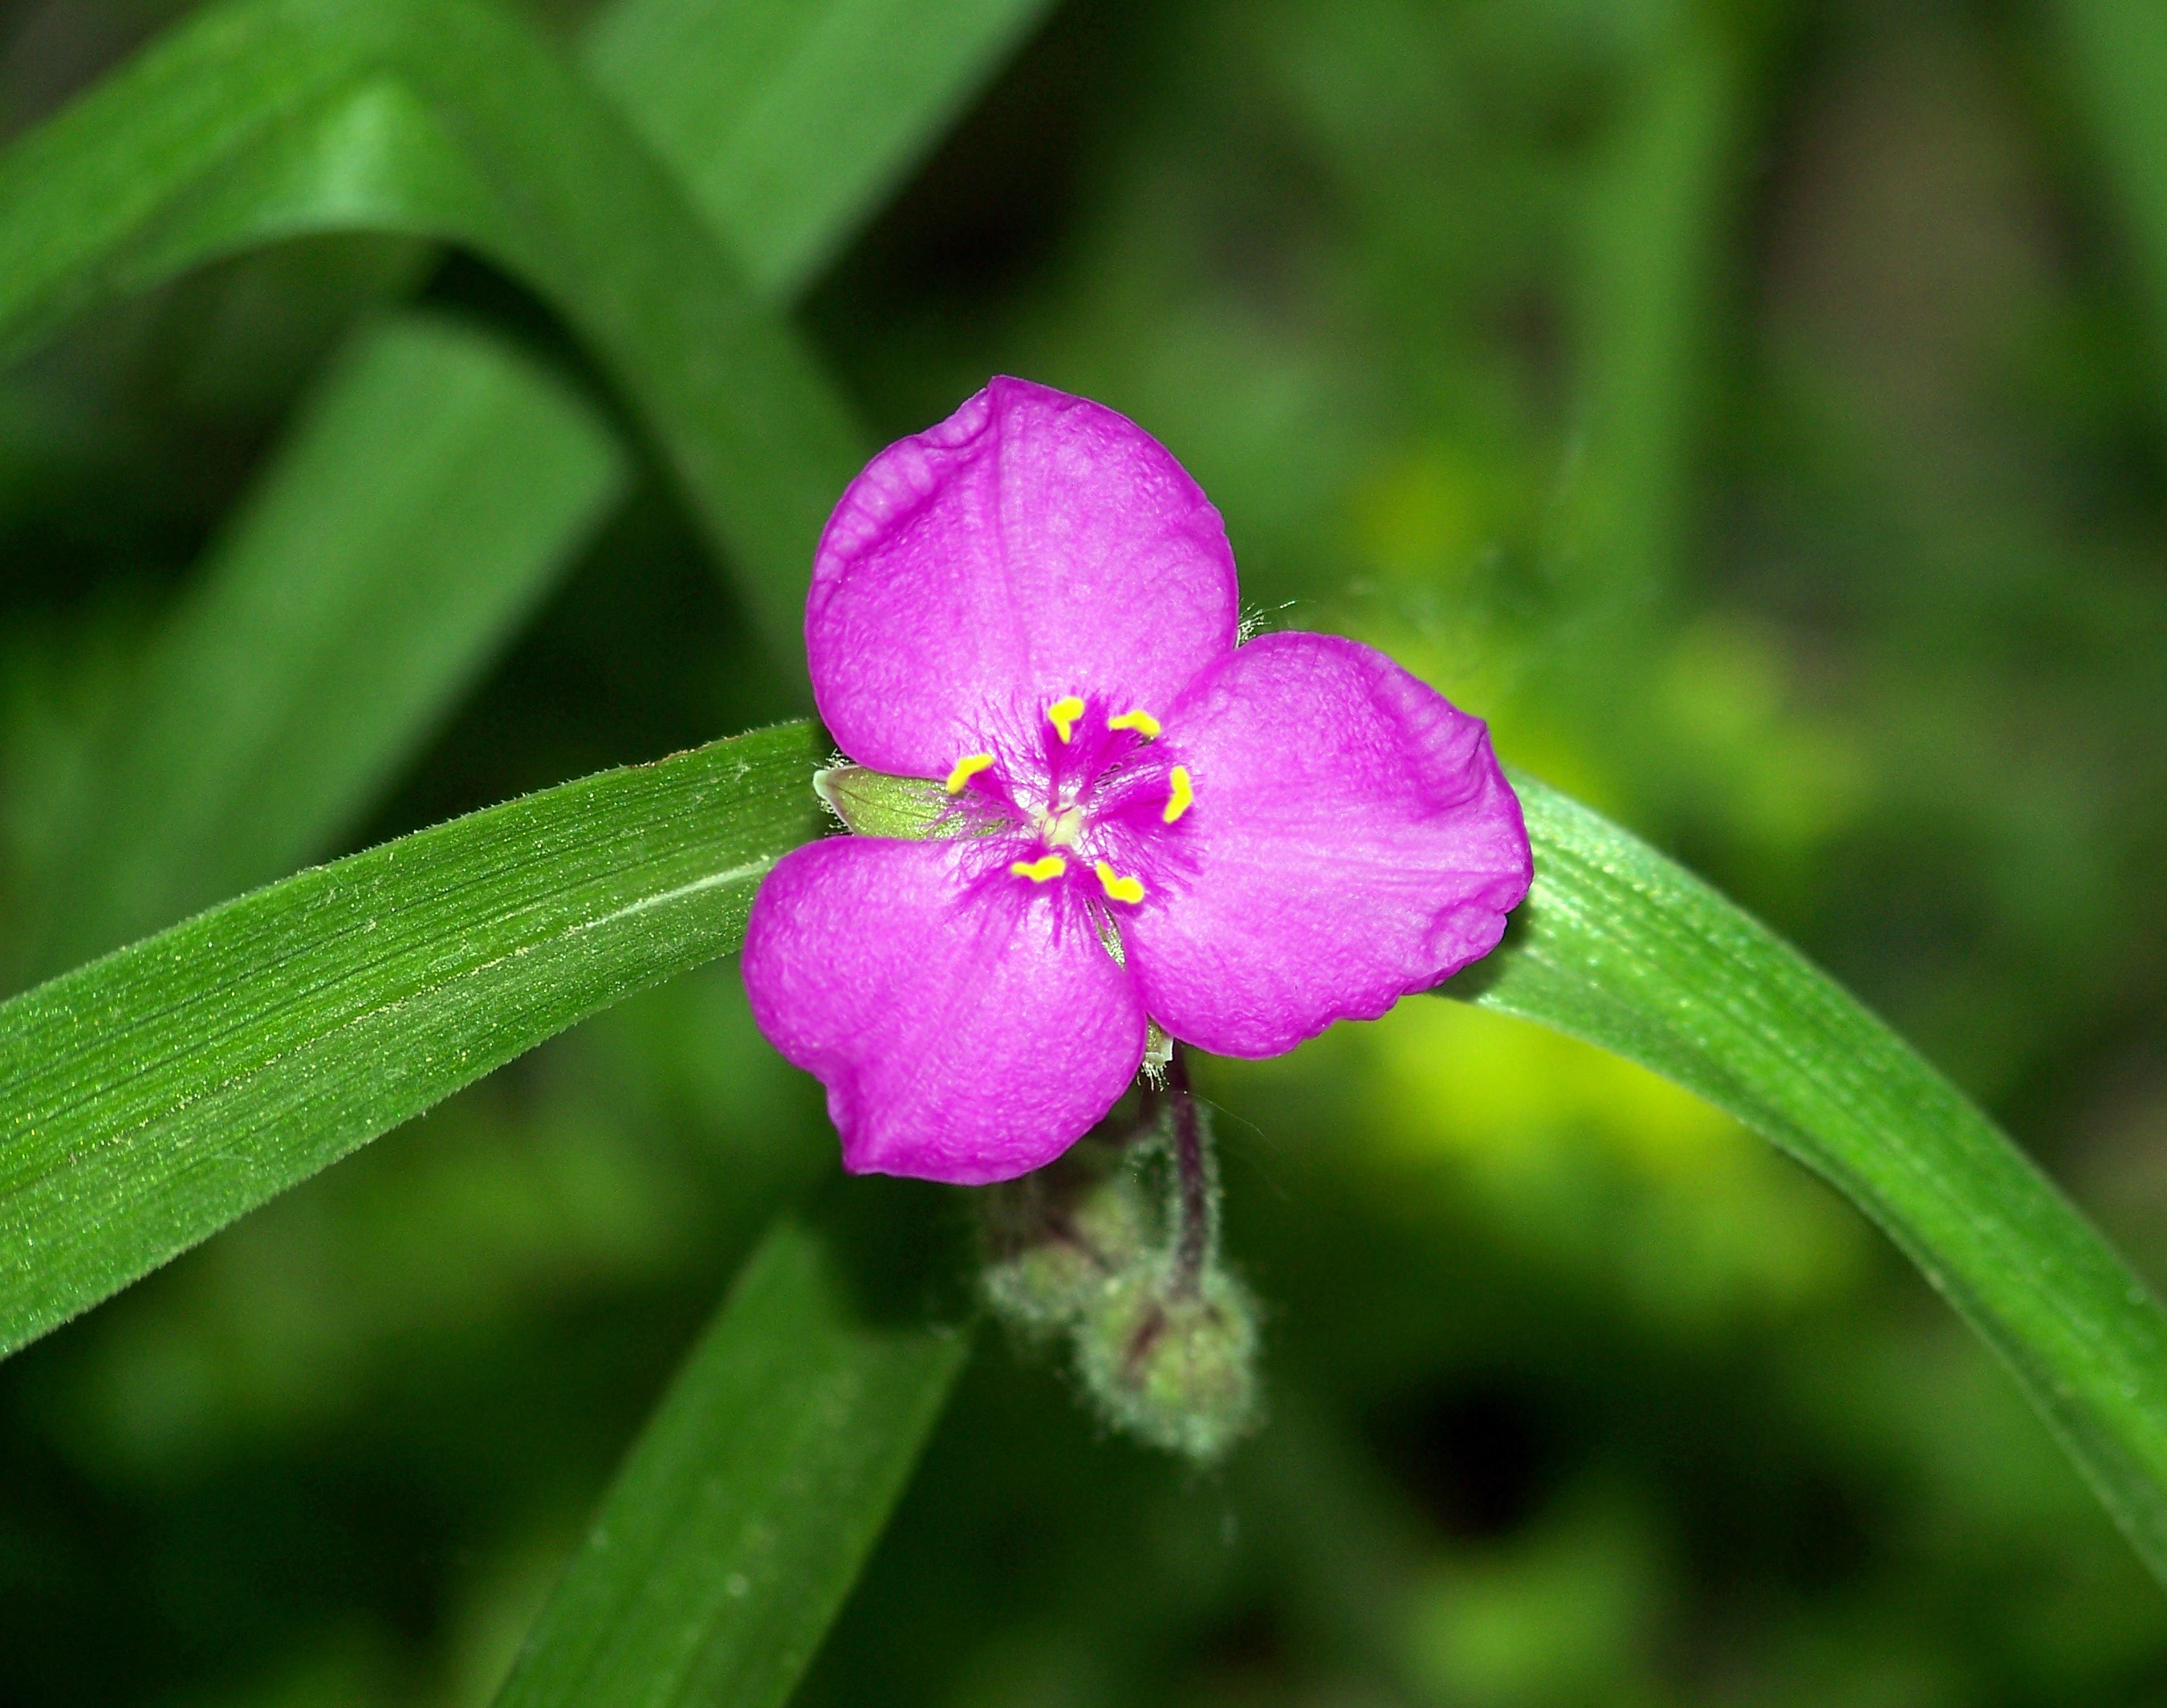
nature, blossom, plant, leaf, flower, purple, petal, floral, green, botany, pink, flora, wildflower, close up, macro photography, flowering plant, dayflower, plant stem, land plant, dayflower family